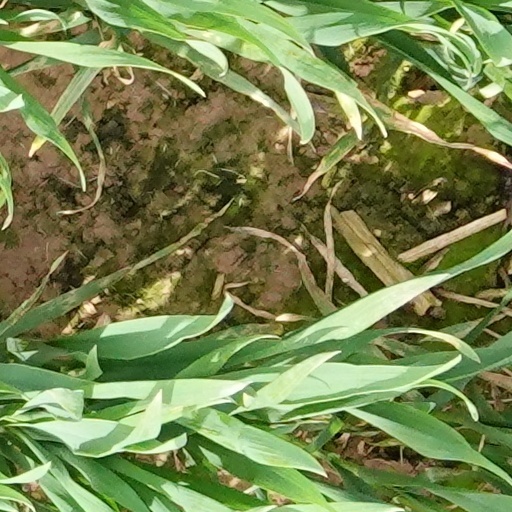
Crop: wheat